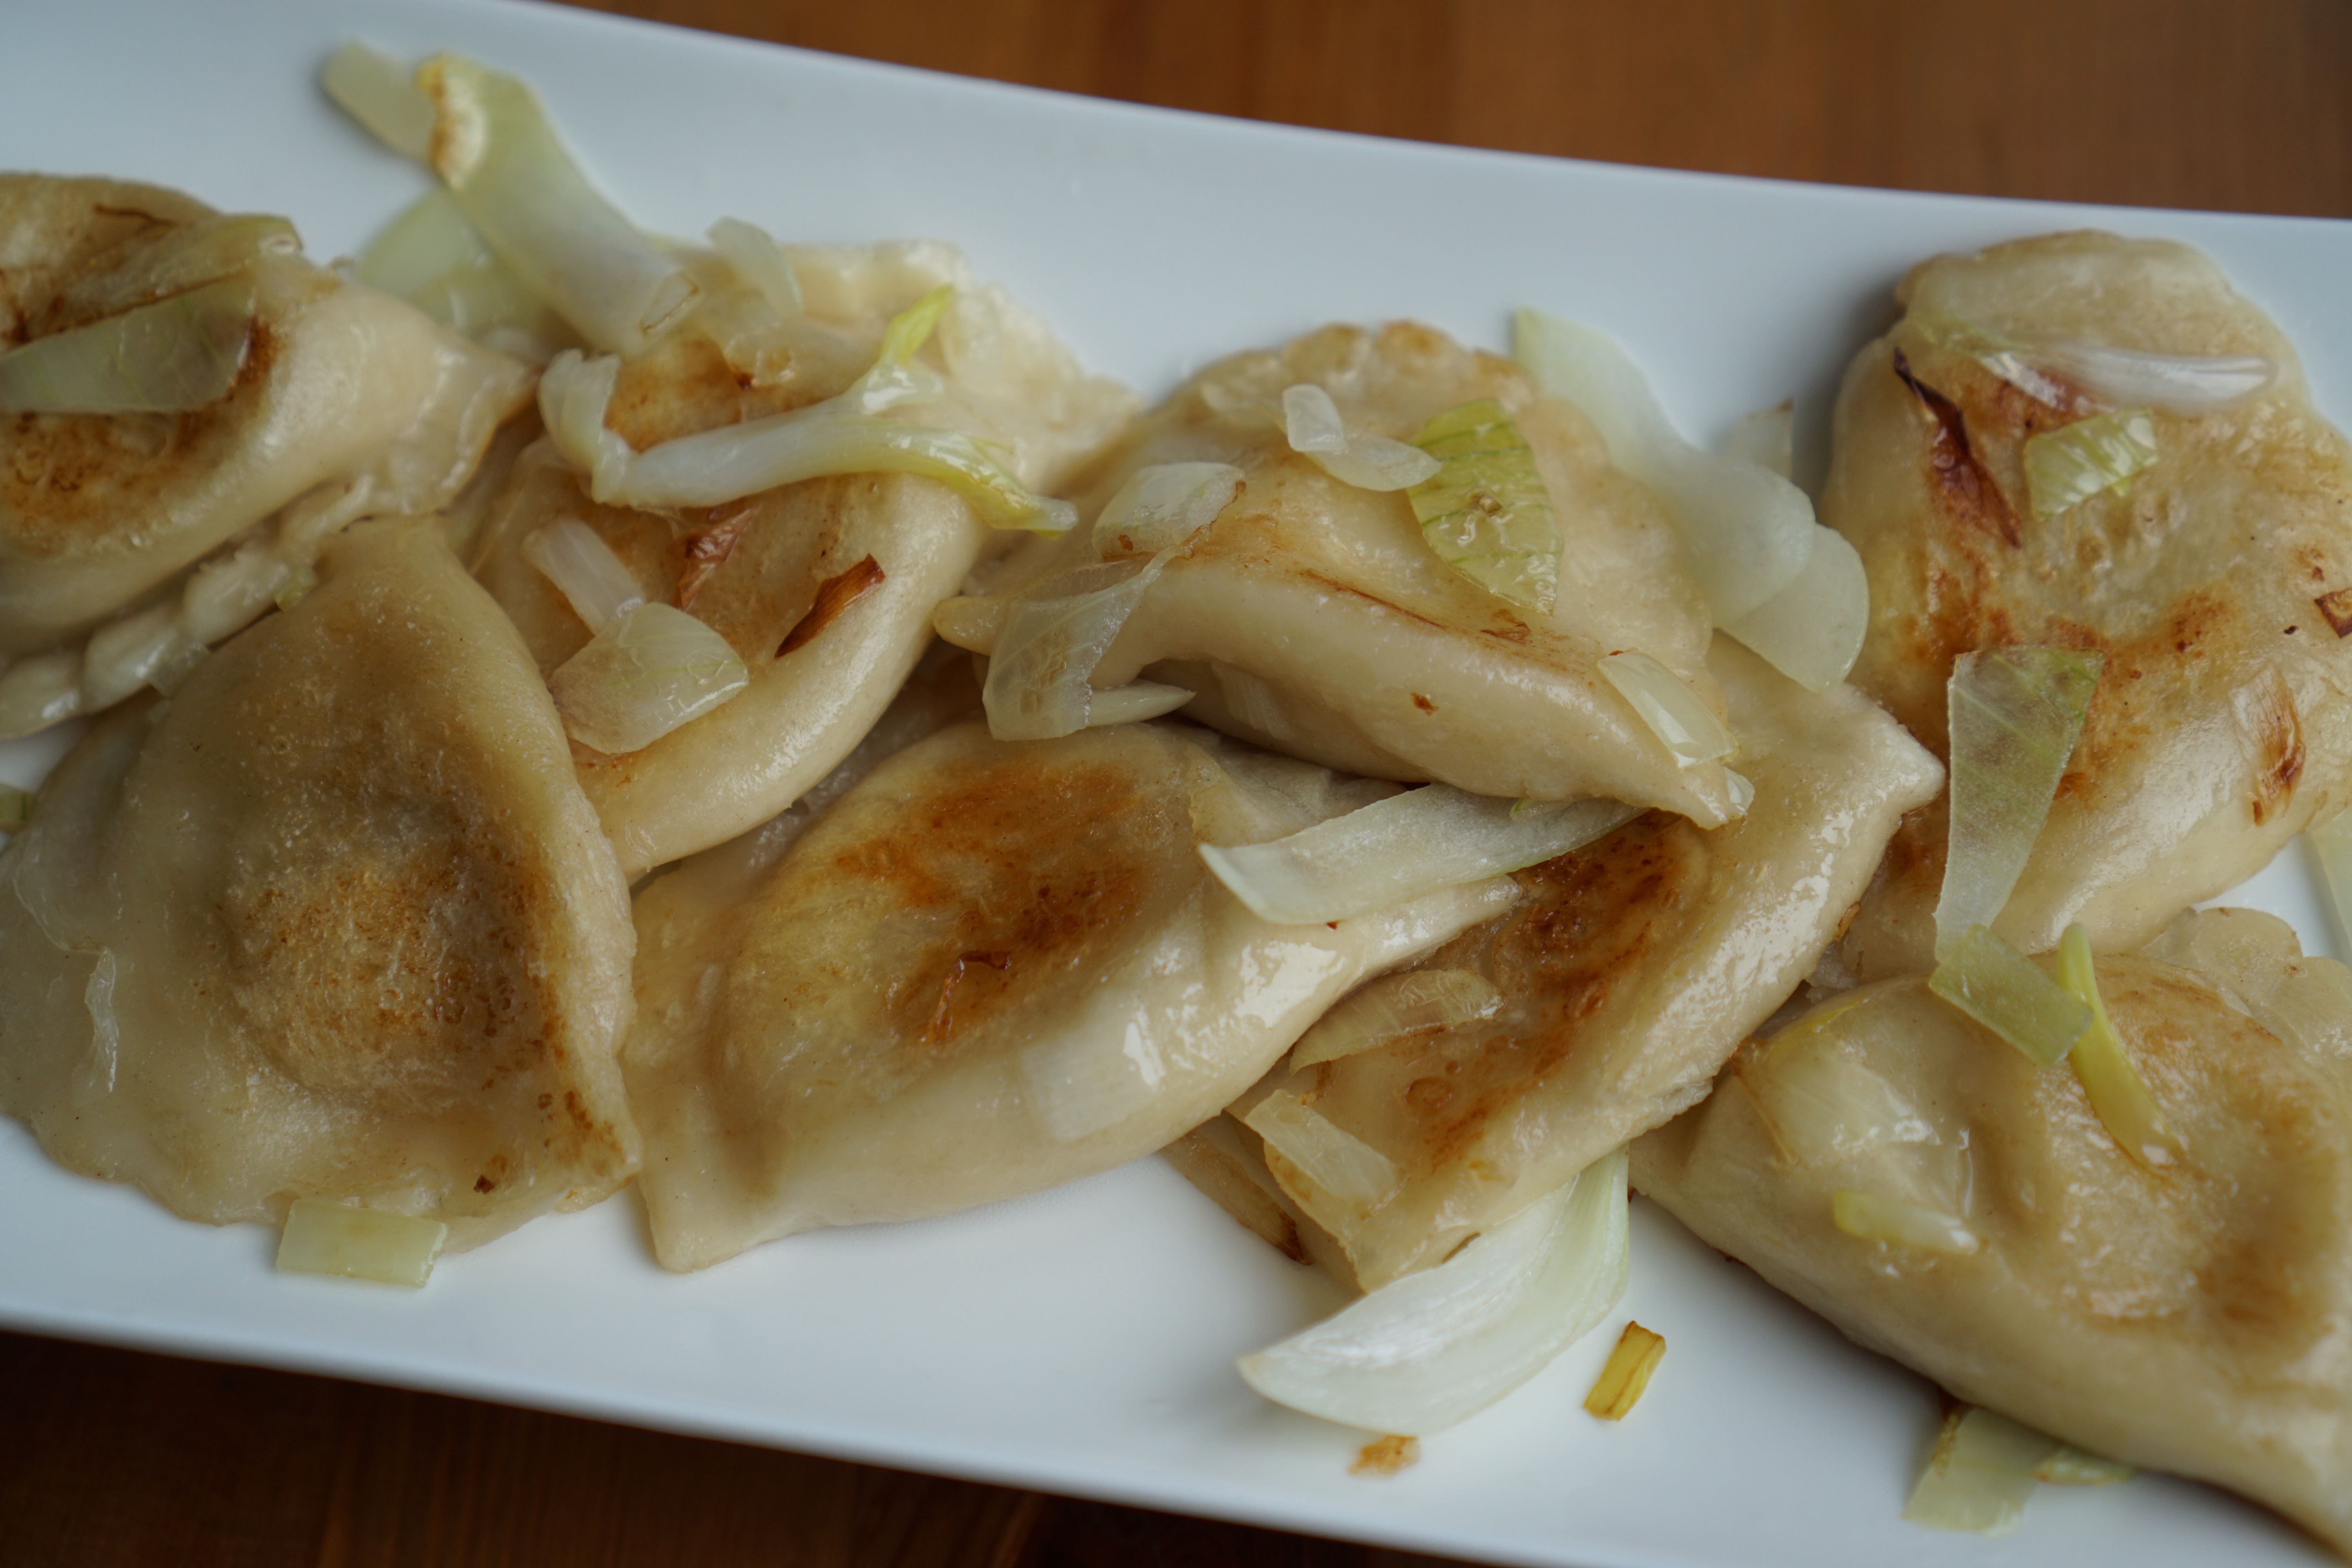
dish, meal, food, produce, seafood, kitchen, cuisine, delicious, onion, asian food, dumplings, fried, eating, dinner, dumpling, pierogi, side dish, chinese food, pierogi ruskie, jiaozi, mandu, wonton